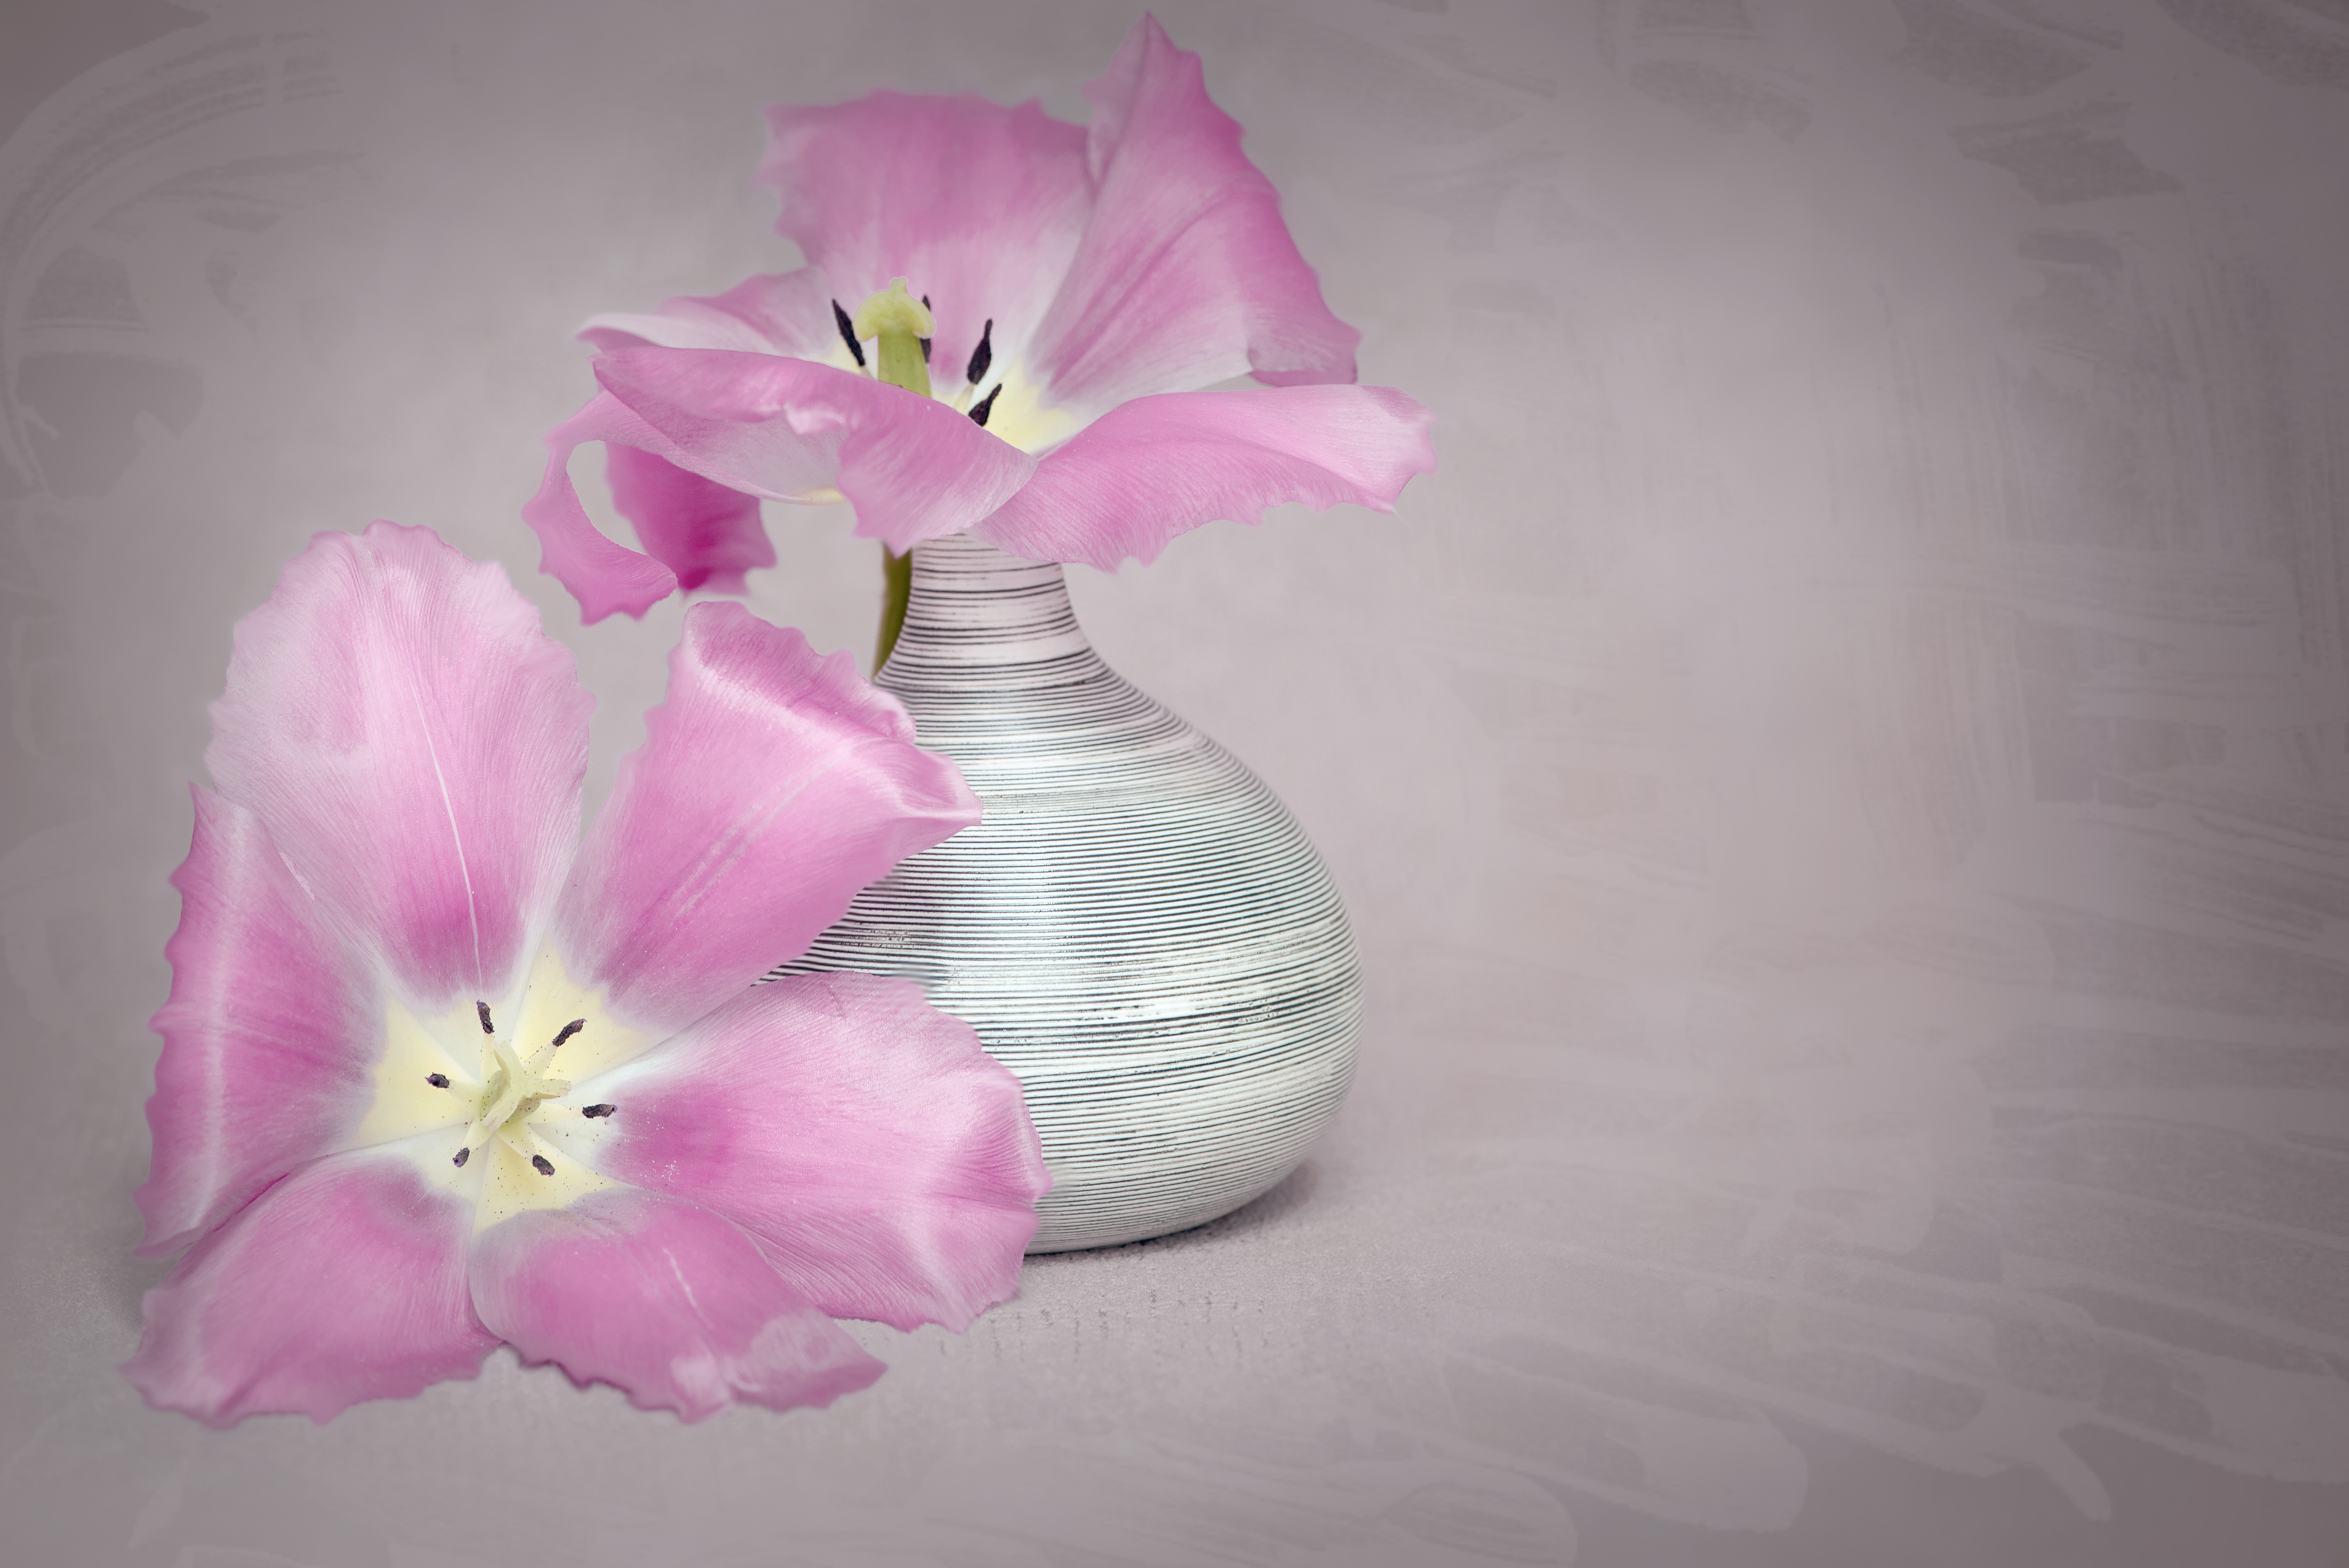
plant, white, flower, purple, petal, vase, decoration, pink, close, still life, deco, flowers, petals, tulips, floristry, spring flowers, pink flowers, flower bouquet, cut flowers, flowers photography, tulips pink